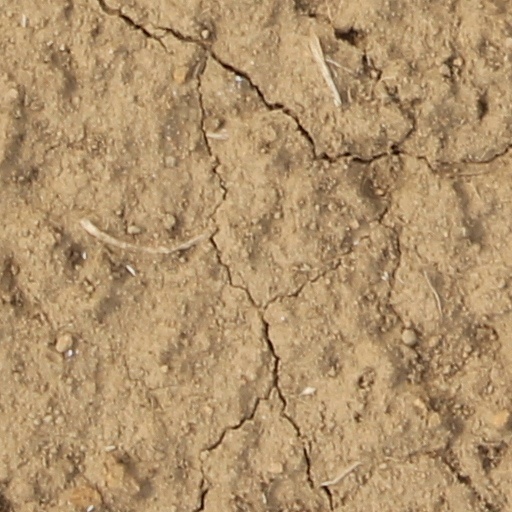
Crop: wheat